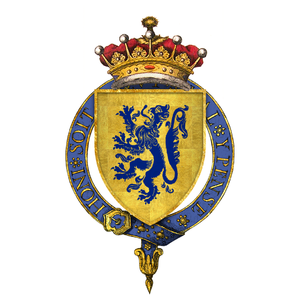
Thomas Percy, 1ᵉʳ comte de Worcester, est un baron anglais né vers 1343 et mort le 23 juillet 1403.